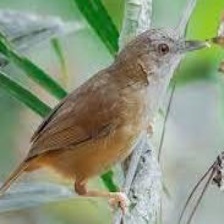
Species: ABBOTTS BABBLER
Scientific name: MALACOCINCLA ABBOTTI